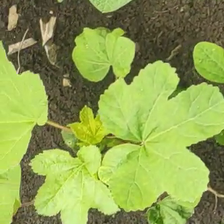
Weed species: Little_Mallow(Malva parviflora)